Aufhausen (Bopfingen)

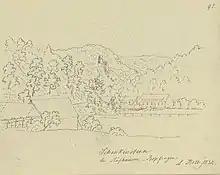
View of Aufhausen with the ruin Schenkenstein (Ludwig Kolb 1834)

Aufhausen was first mentioned around 1136 as "Ufhusen", the place was an accessory of the castle Schenkenstein. The suffix -hausen of the place name indicates that the place was settled in the older period of expansion (7th to 10th century).